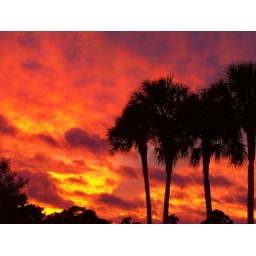
Sarasota sunset, fire in the sky of golds, red and oranges. Tropical nights.